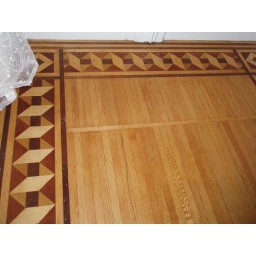
floor in front bedroom (not master)